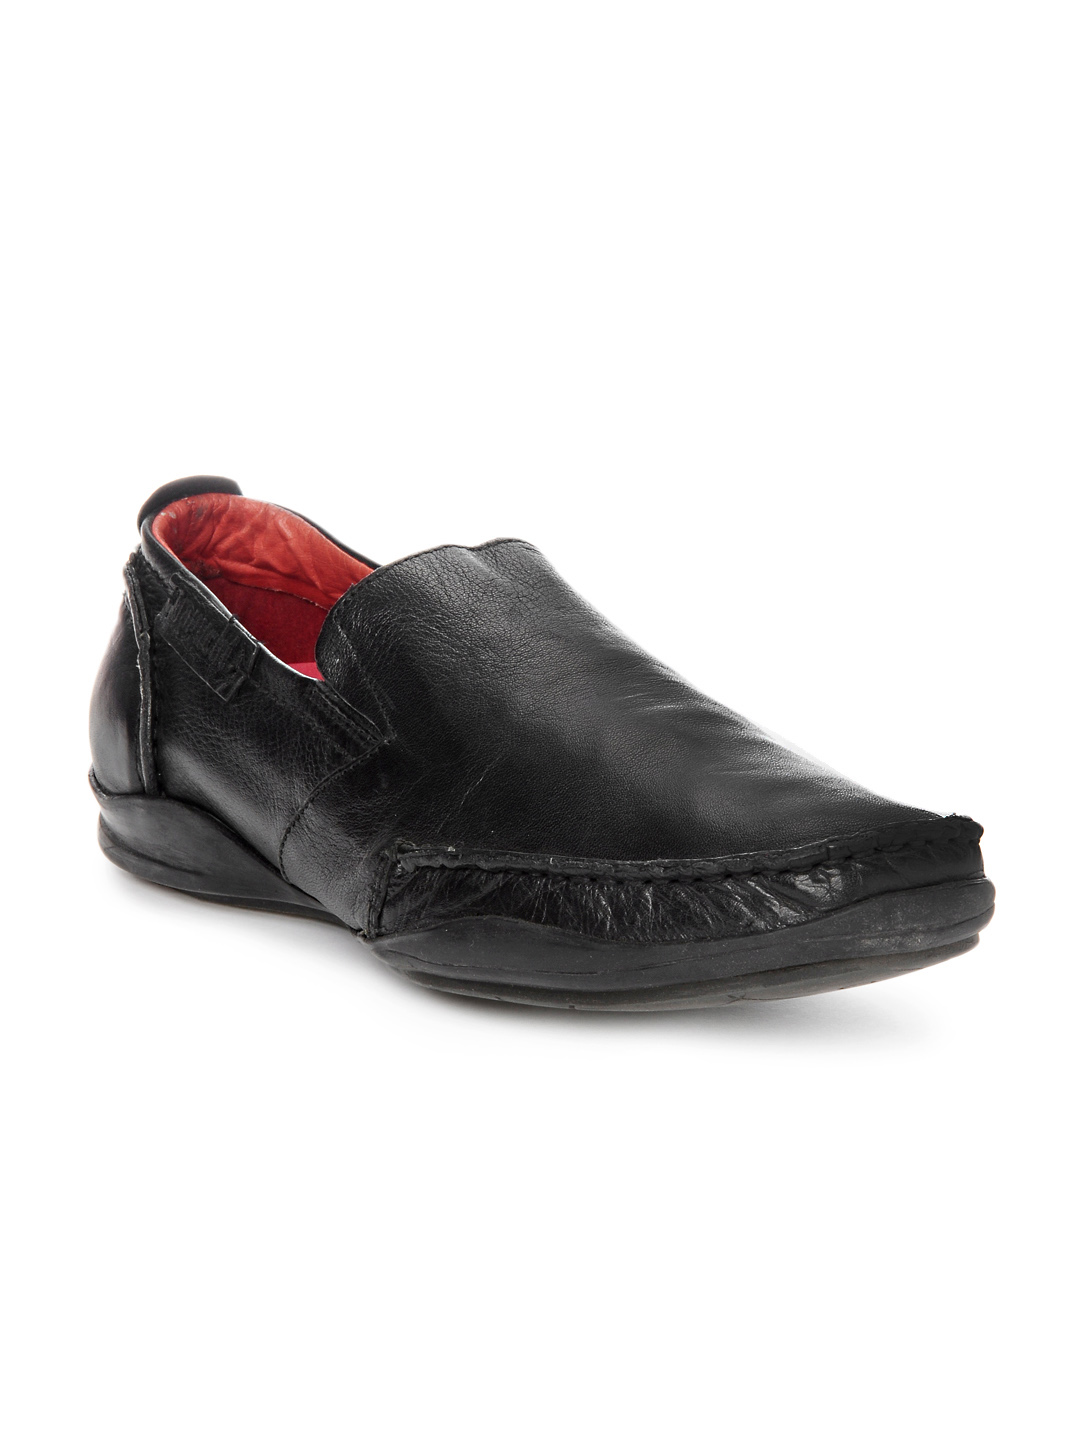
Ganuchi Men Black Casual Shoes
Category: Footwear / Shoes / Casual Shoes
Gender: Men
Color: Black
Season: Summer 2012
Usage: Casual